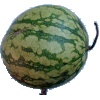
Label: Watermelon 1